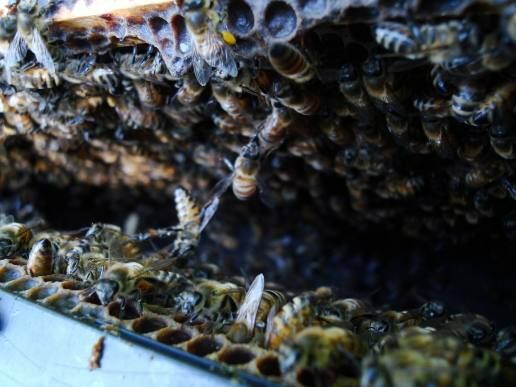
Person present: No